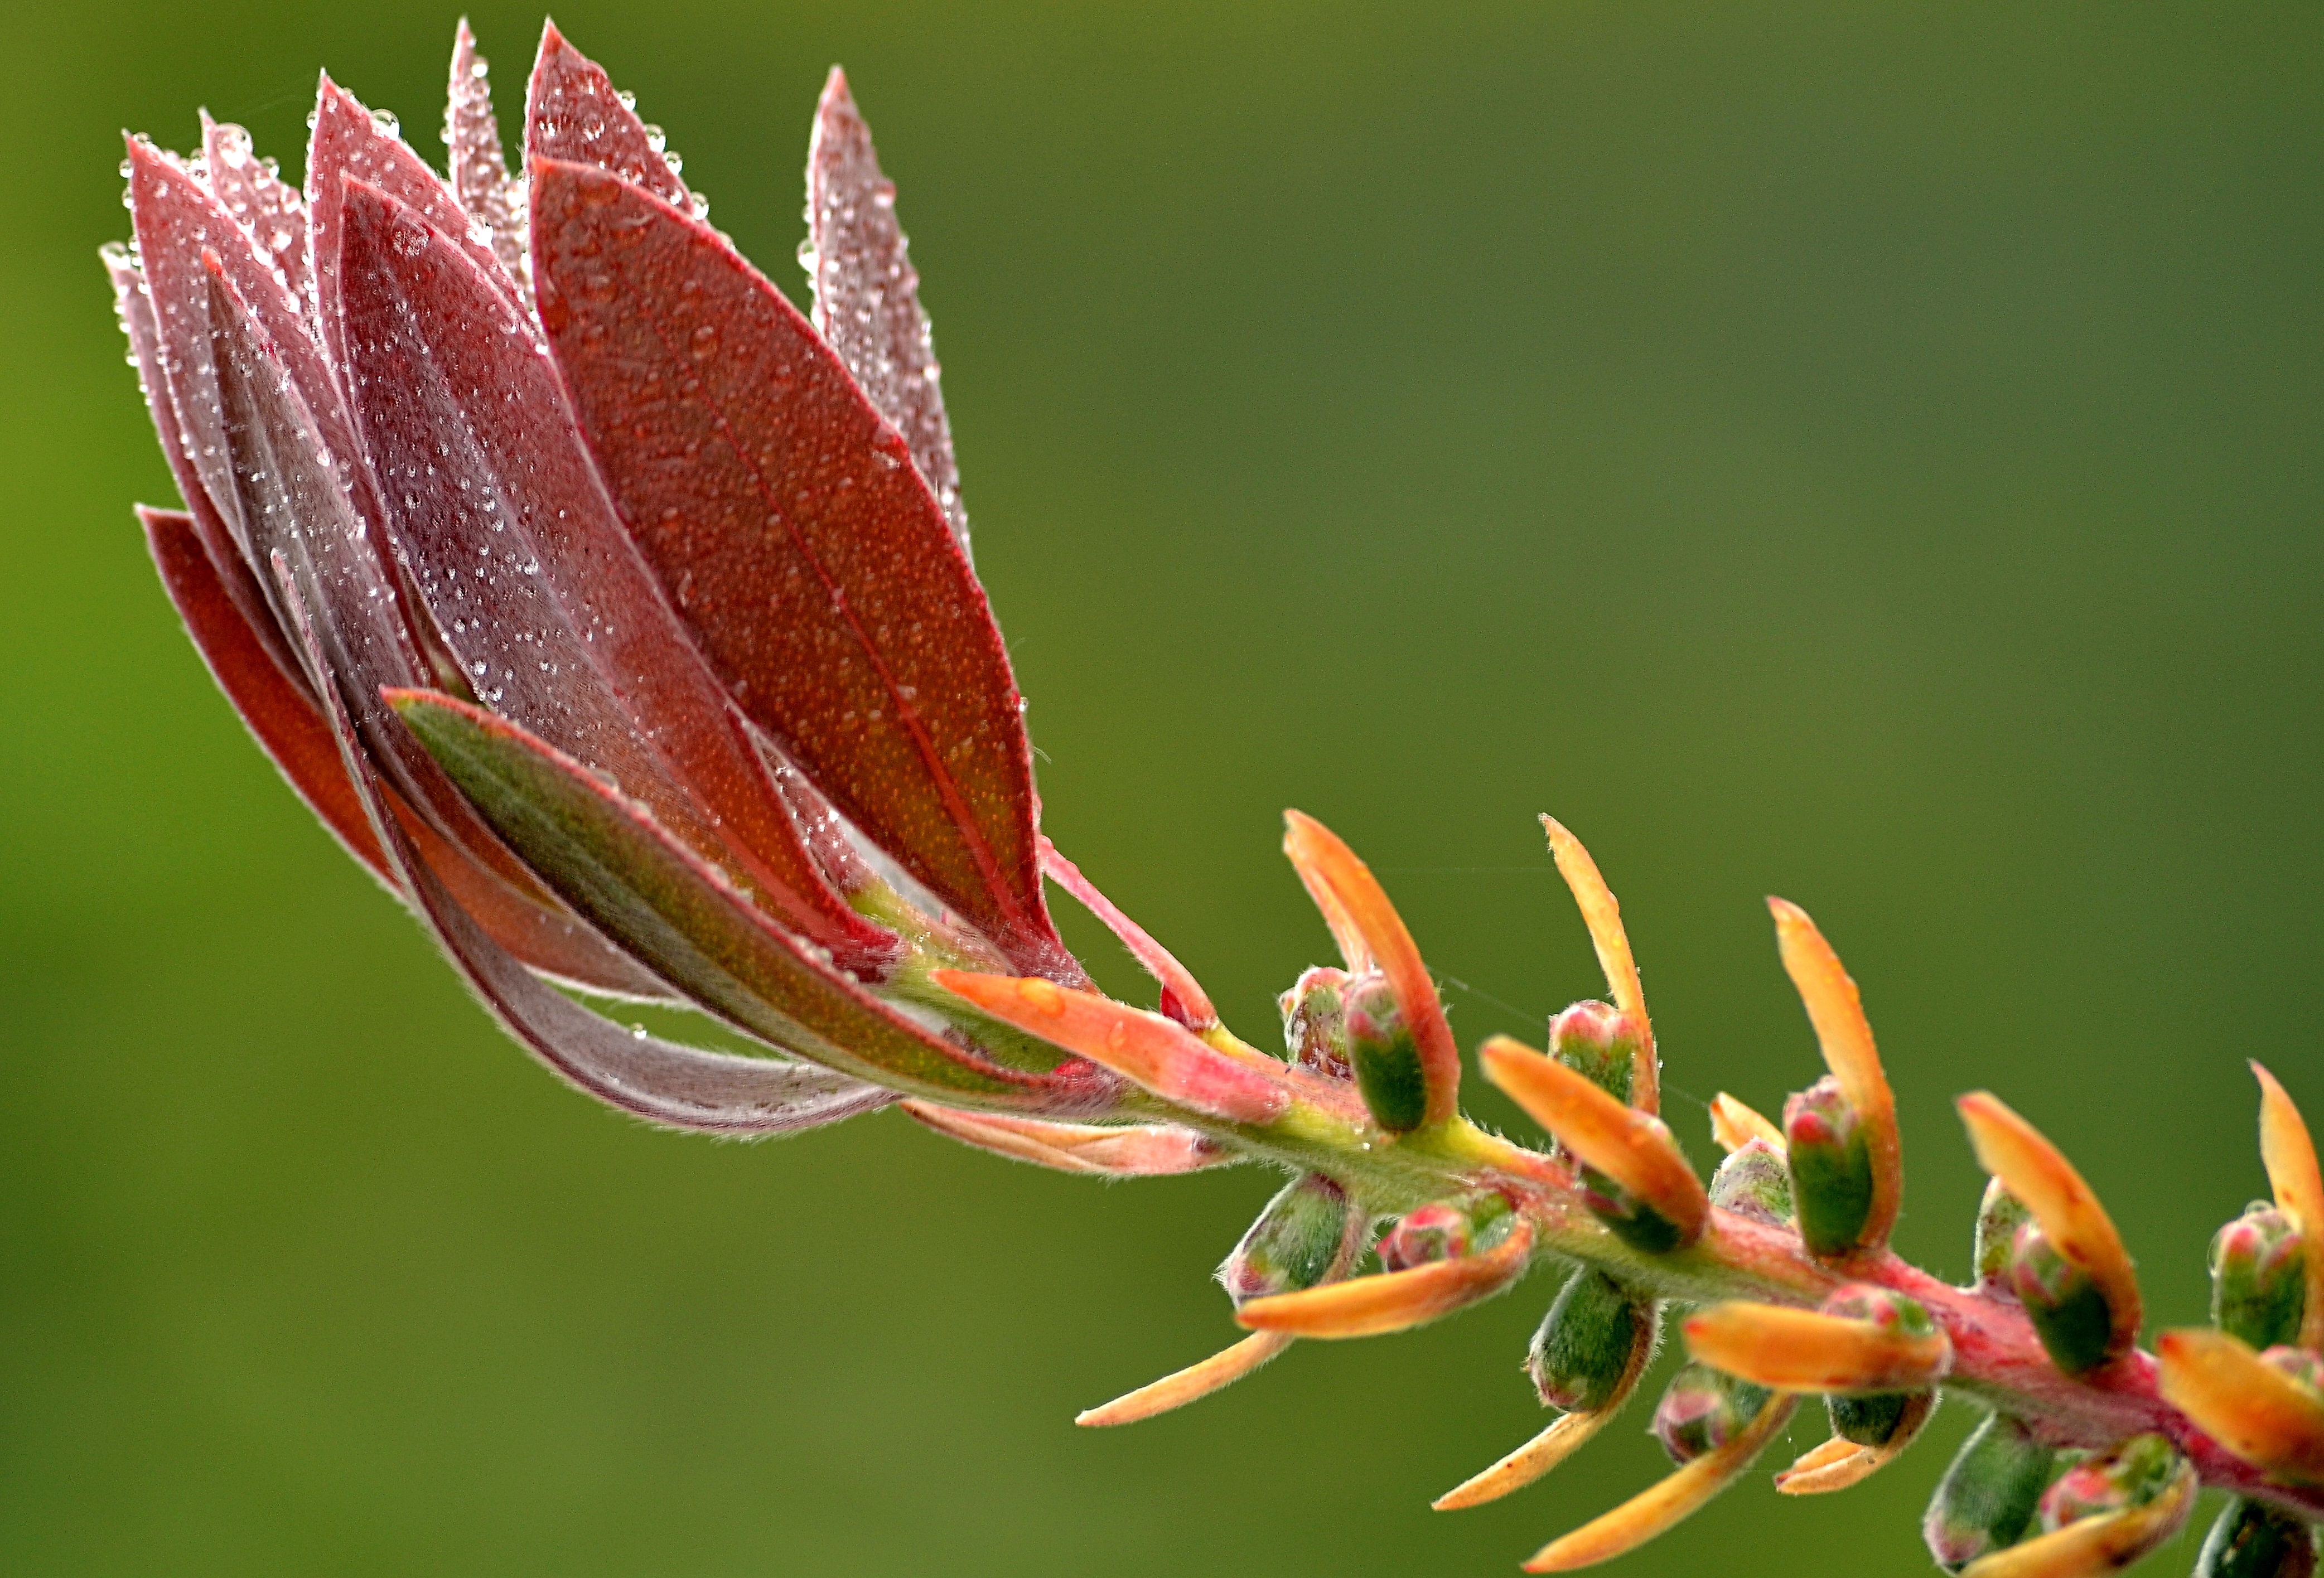
nature, grass, branch, blossom, plant, photography, leaf, flower, petal, macro, botany, flora, wildflower, flowers, close up, shrub, naturaleza, flores, bud, ggl1, nikond5100, macro photography, flowering plant, plant stem, land plant